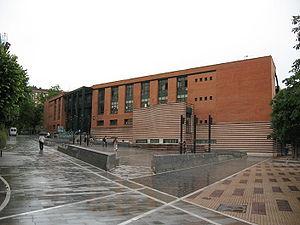
Judimendi est un quartier de la ville de Vitoria-Gasteiz en Pays basque dans la province d'Alava. Il comptait 6289 habitants en 2001. Il se limite au sud et à l'est avec le quartier de Santa Luzía, à l'ouest avec Babesgabeak et au nord avec le quartier Done Jakue.